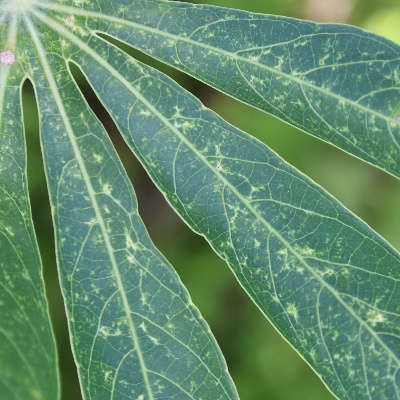
Crop: Cassava
Condition: green mite